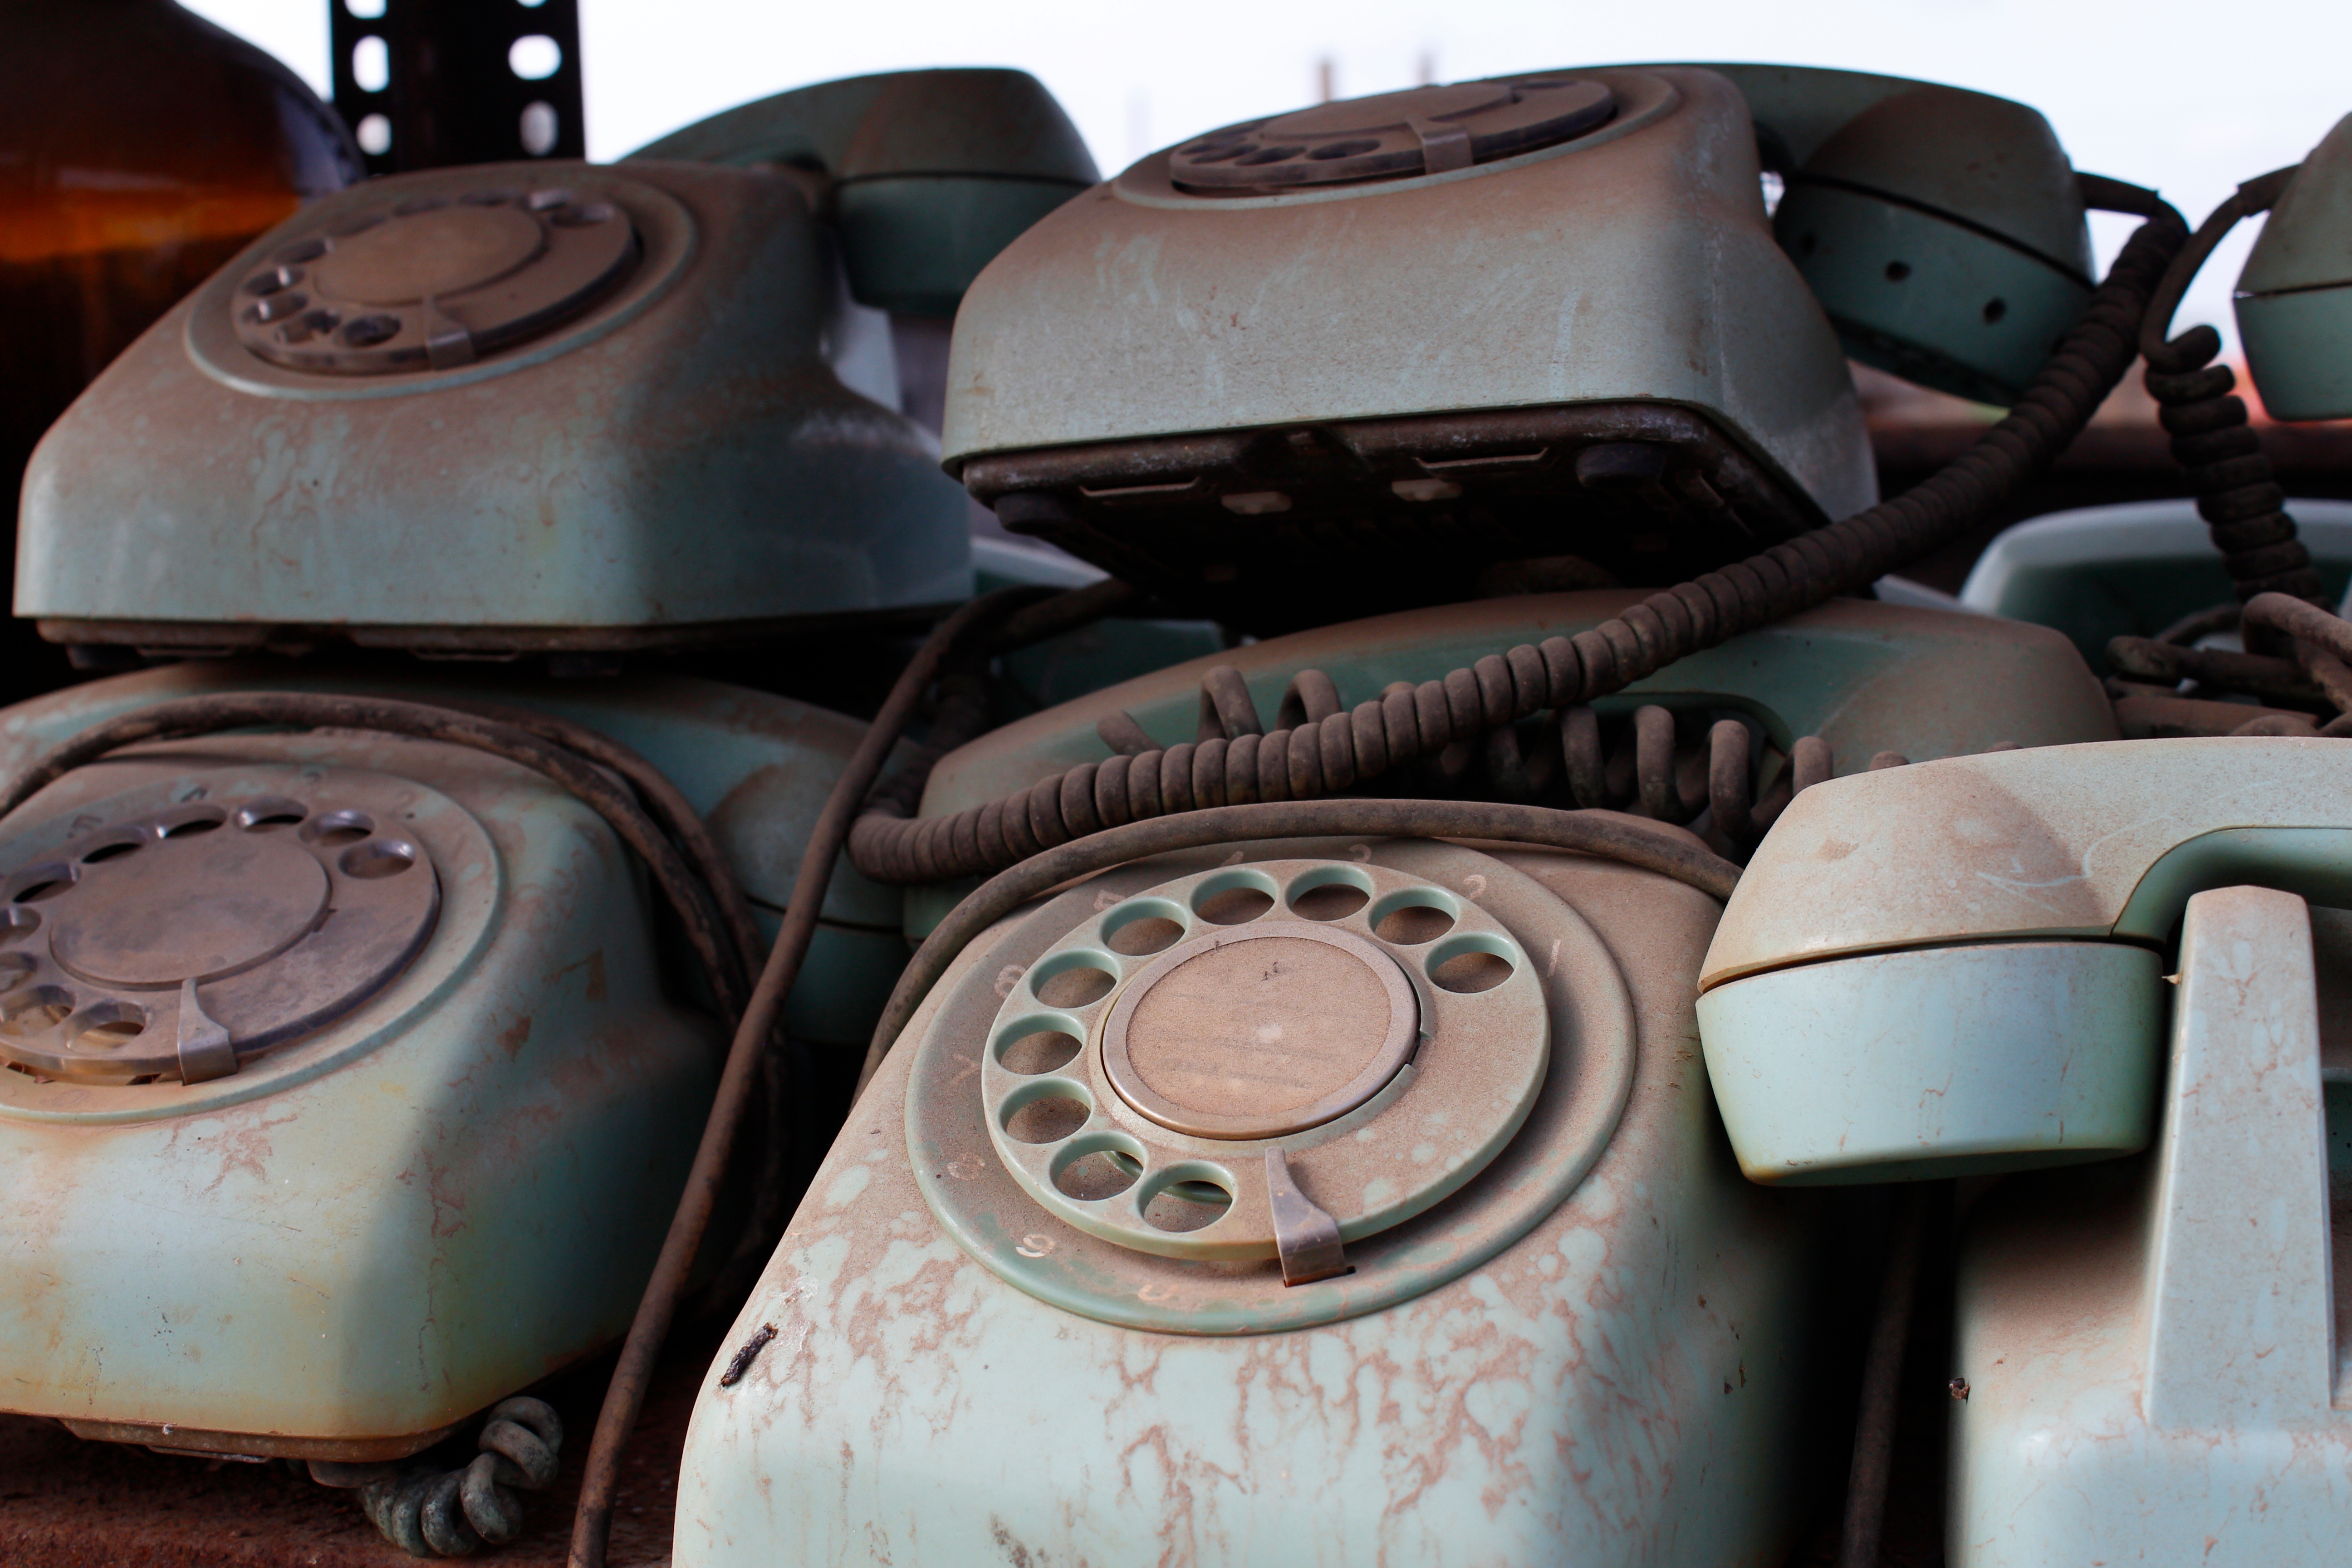
car, wheel, vehicle, land vehicle